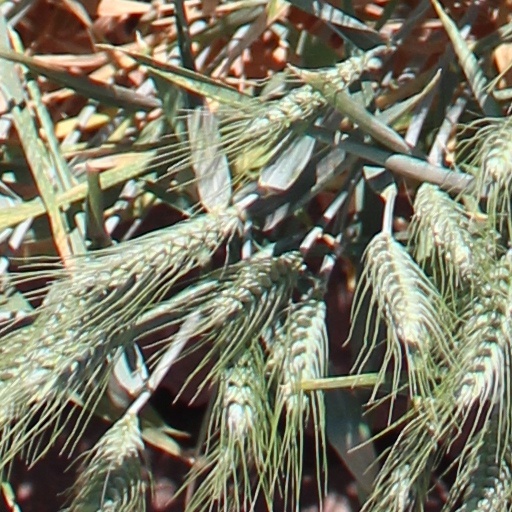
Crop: wheat